Mount Claywood

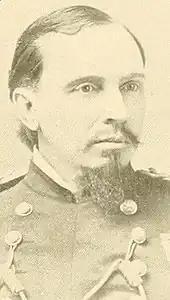
Henry Clay Wood

This mountain was originally named "Mount Clay Wood" in 1885 by Lieutenant Joseph P. O'Neil to honor his superior, Colonel Henry Clay Wood (1832–1918), Assistant Adjutant General, Department of the Columbia, who signed the orders for O'Neil's 1885 exploration of the Olympic Mountains. Mt. Claywood marks the expedition's deepest penetration from the north into the Olympic wilderness.